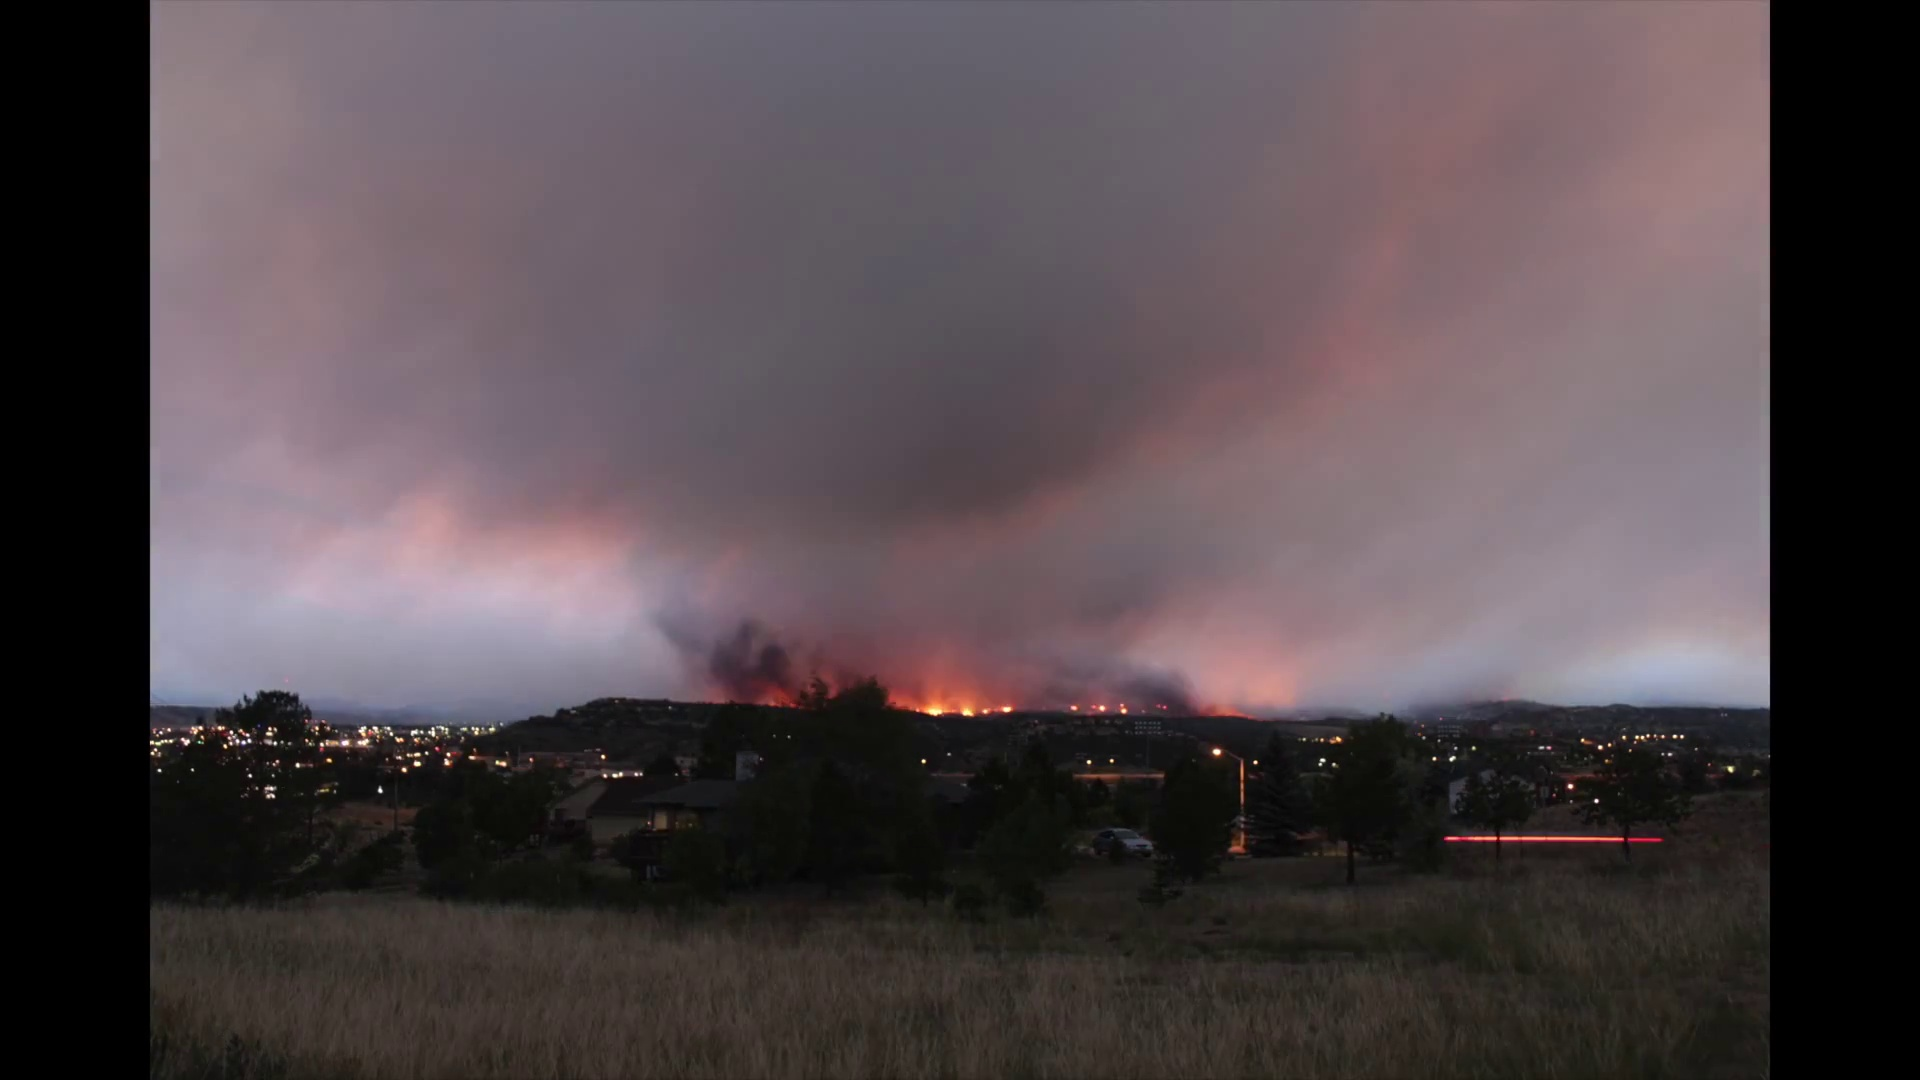
Fire: yes
Smoke: yes